Tourism in Taiwan

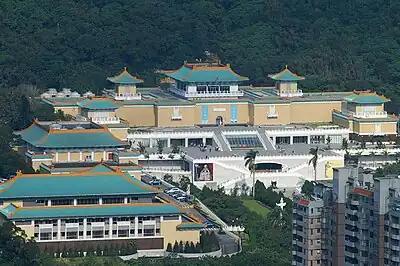
National Palace Museum, Taipei

Tourism in Taiwan is one of the major industries and contributor to the economy of Taiwan. In 2022, Taiwan received under 900,000 international visitors, down from 11.8 million in 2019. Tourism affairs are managed by the Tourism Bureau of the Ministry of Transportation and Communications of Taiwan.